Parliament of Canada

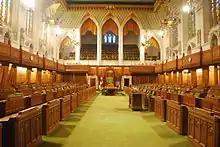
The House of Commons

The upper house of the Parliament of Canada, the Senate, is a group of 105 individuals appointed by the governor general on the advice of the prime minister; all those appointed must, per the constitution, be a minimum of 30 years old, be a subject of the monarch, and own property with a net worth of at least $4,000, in addition to owning land worth no less than $4,000 within the province the candidate seeks to represent. Senators served for life until 1965, when a constitutional amendment imposed a mandatory retirement age of 75. Senators may, however, resign their seats prior to that mark, and can lose their position should they fail to attend two consecutive sessions of Parliament.